Bellview Airlines Flight 210

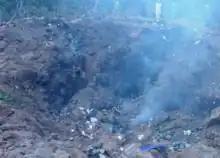
The impact was so powerful that nearly all of the aircraft parts had been turned into bits, hampering the investigation effort

The accident was investigated by the Nigerian AIB and the United States NTSB. Several factors were investigated as possible causes of the crash, including human error, weather condition and sabotage.